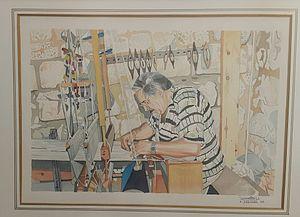
""le tapissier"" de Fouad Jawhar, aquarelle de 50 x 70 cm"
Fouad Ibrahim Jawhar, né à Sidon le 16 novembre 1944 et mort le 19 décembre 2013 à Sidon, est un peintre libanais.